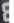
Number: 8